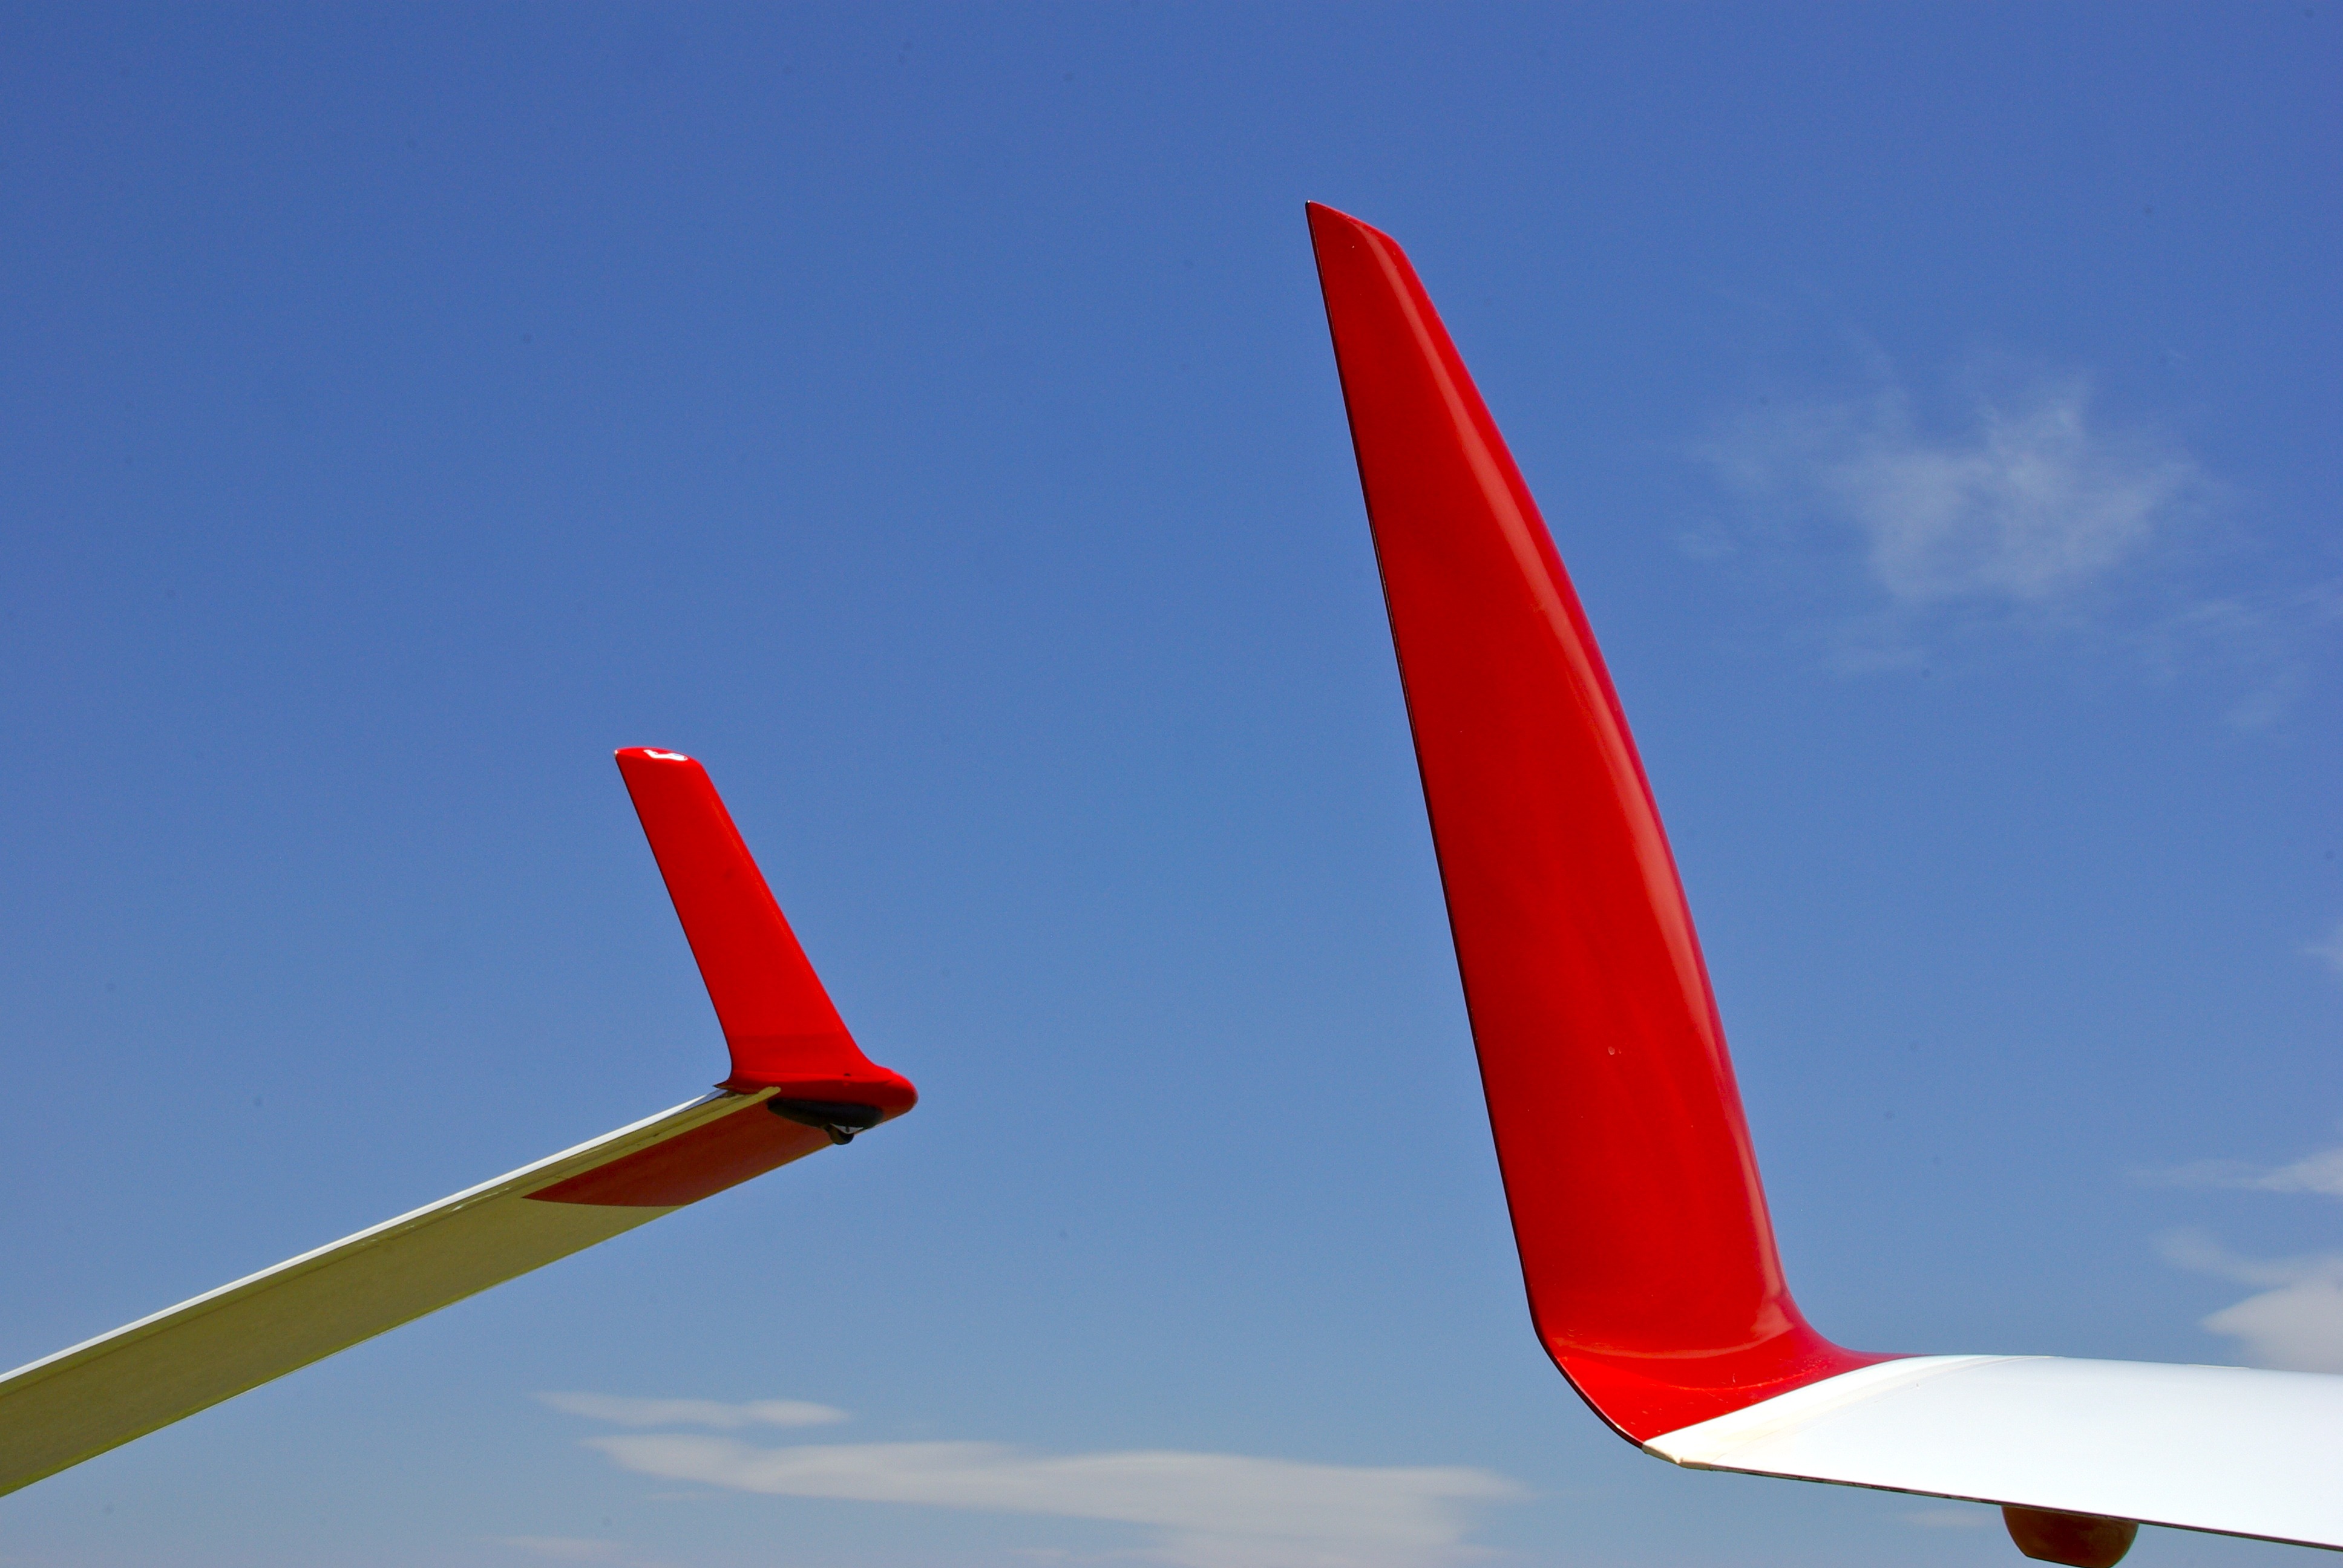
silhouette, wing, sky, wind, airplane, aircraft, red, vehicle, airline, aviation, flight, flag, blue, close up, glider, gliding, aeroplane, airliner, wings, shape, shapes, glossy, aerobatics, sailplane, monoplane, air travel, atmosphere of earth, narrow body aircraft, general aviation, air racing